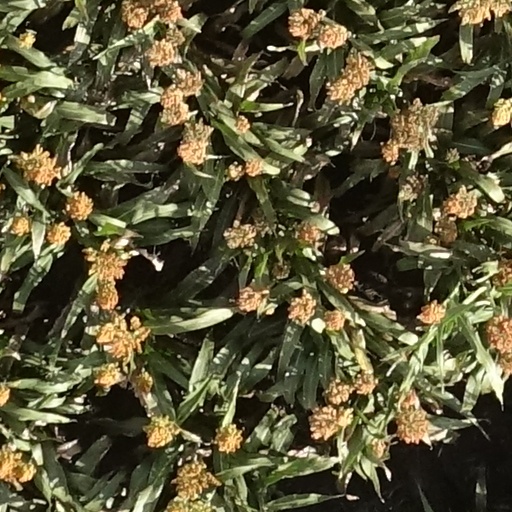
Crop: sorghum